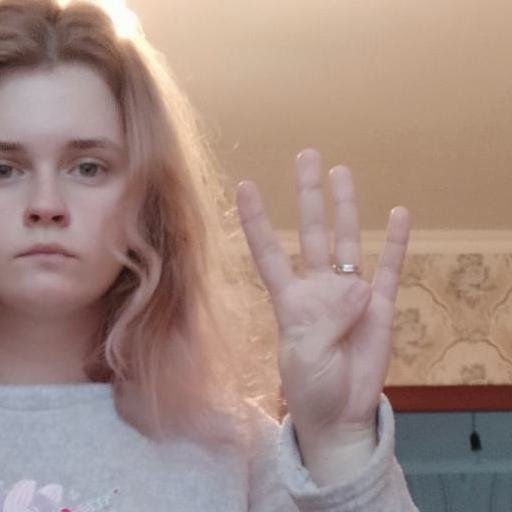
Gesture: four